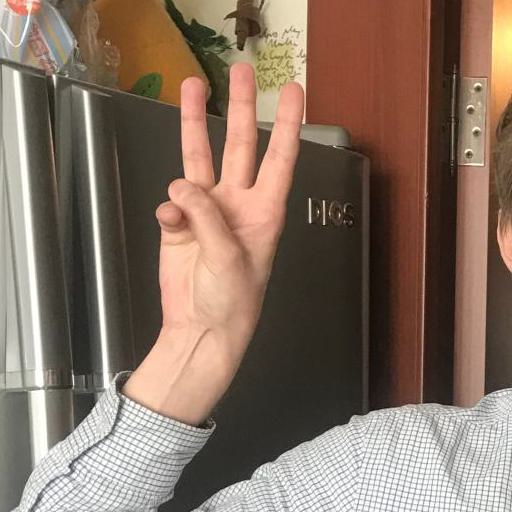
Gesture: three